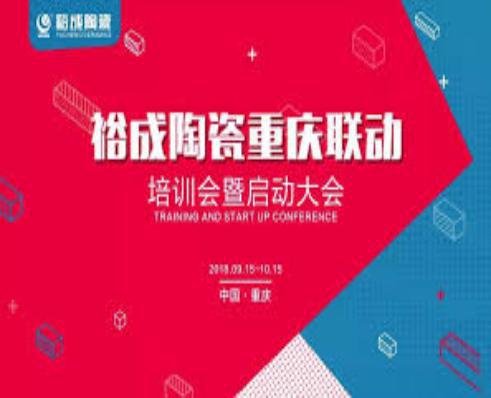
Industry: Others